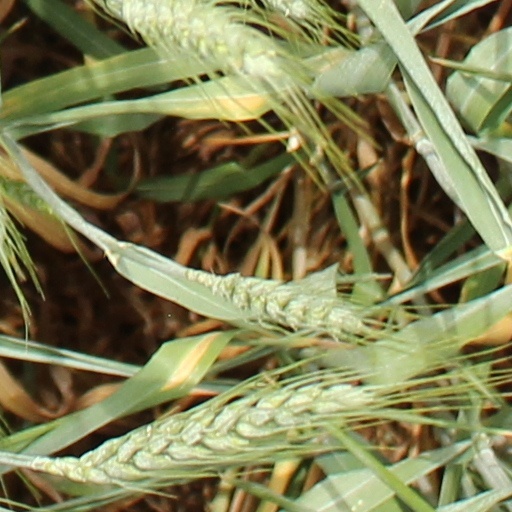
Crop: wheat